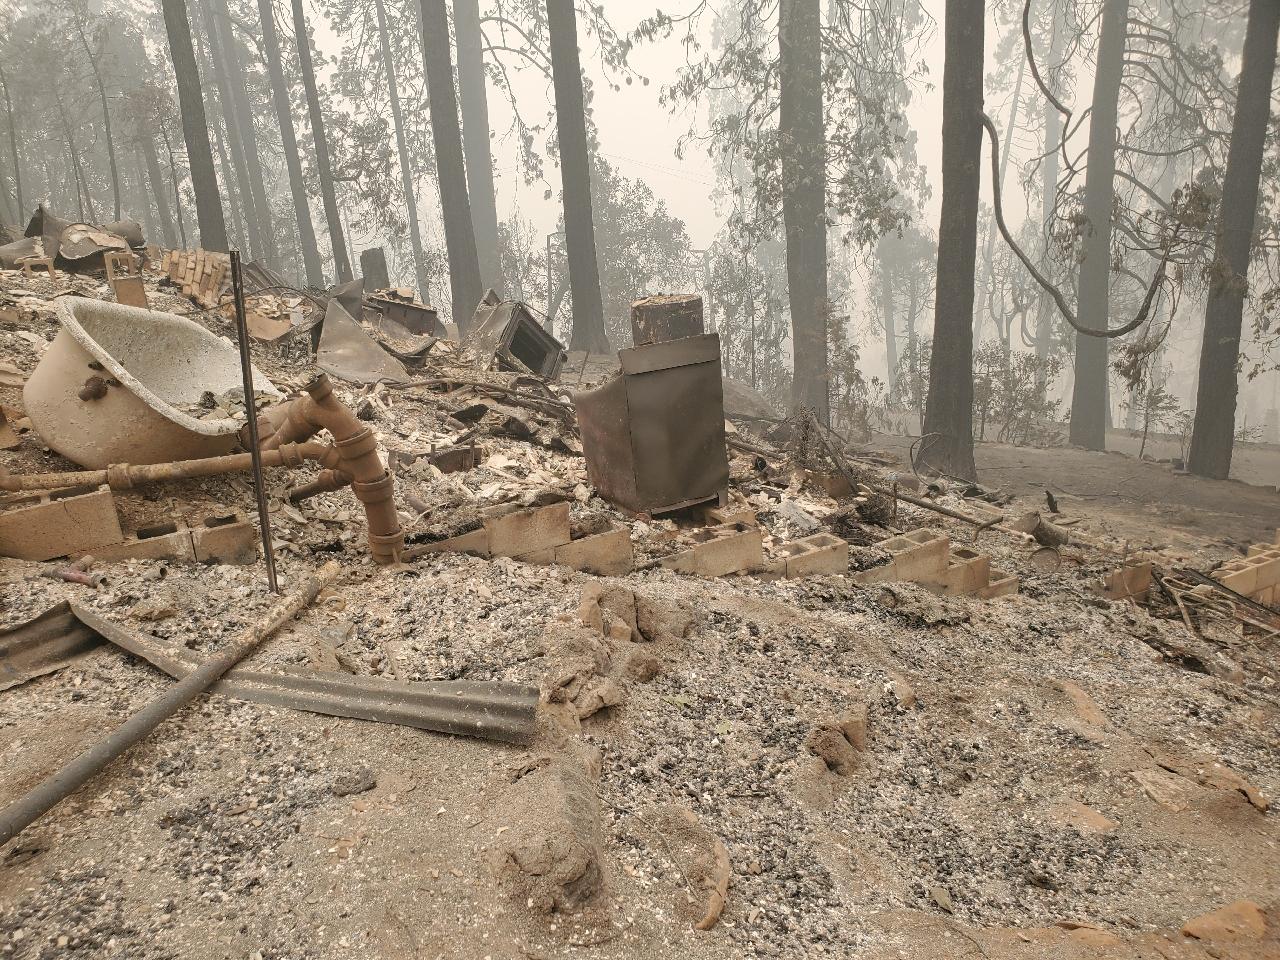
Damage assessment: destroyed